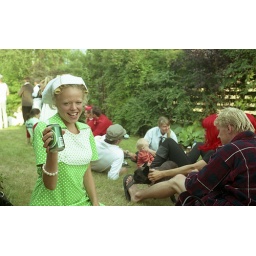
But if they did, they'd probably be the best fancy dress classic car rallies in the world...